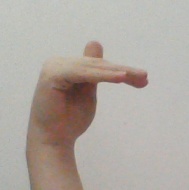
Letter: khaa